Open Air Museum Viña del Mar

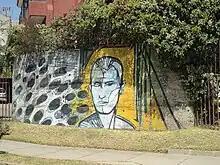
2011

Open Air Museum Viña del Mar is an open-air art museum located near Recreo, Viña del Mar, Chile, near the city of Valparaíso.